Question: Please indicate a possible affordance area of the swing_tennis_racket that can be used for swinging
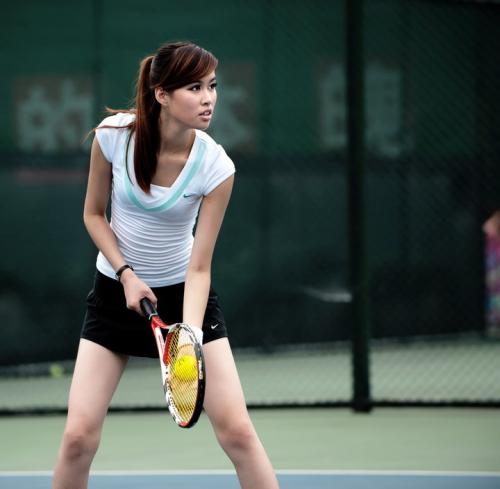
Answer: [137.799, 301, 178.5, 373]